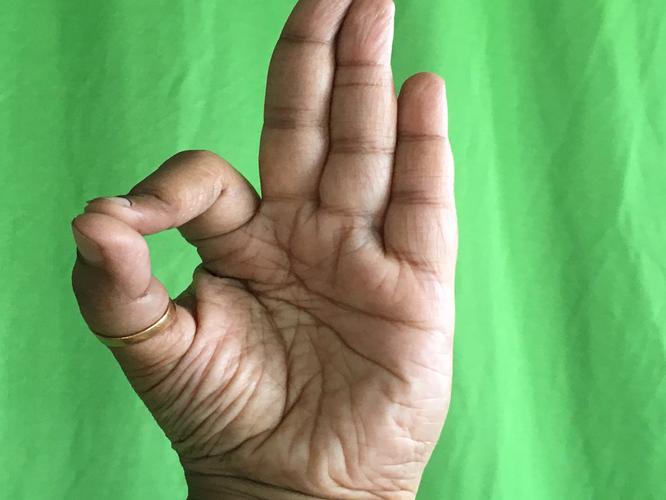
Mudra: Aralam
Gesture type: single_hand